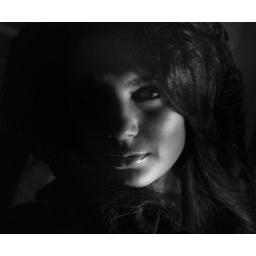
Shot at AIT in October 2009 using a table lamp as the only source of light